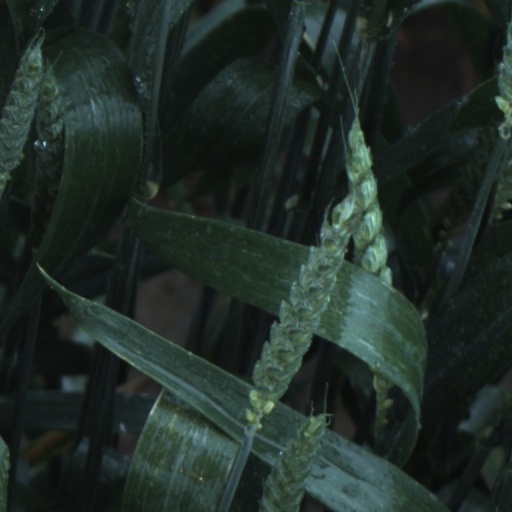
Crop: wheat